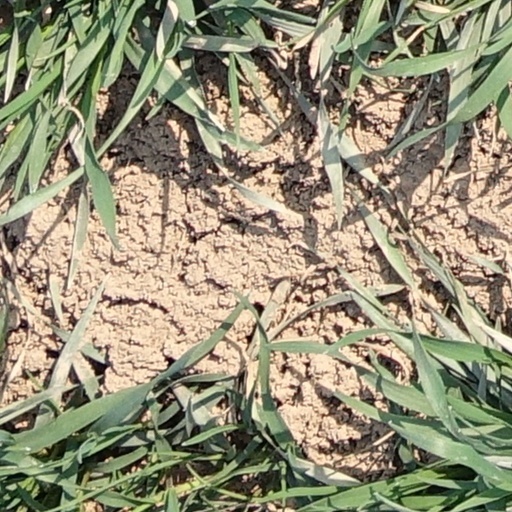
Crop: wheat